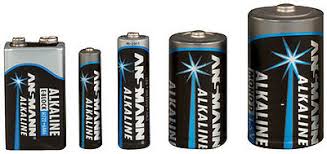
Waste category: battery